U.S. Government Informational Comics

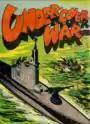
Under-cover War Cover

"Under-cover War" was a comic developed during World War II by the U.S. Petroleum Administration for War, in 1943. The comic was developed and published to reinvigorate U.S. industrial workers, especially in the petroleum industry. The reasoning for this was after the first year of World War II, many workers lost their morale and vigor and needed a new source of energy and motivation. PAW stated the purpose was "to inspire refinery construction workers with the huge importance of their work." The comic depicts the war within the Western Front and the subversive planning of the Nazis and how they were preparing to outlast the U.S. war effort. The comic's messaging gives special attention to enemy plans of covert action and sabotage against U.S. industries and refineries. Through the vigilance of the enemy, the comic focuses the reader on the necessity of the U.S. to continue its war effort in defeating the Nazis and the importance of petroleum and its critical role in fueling the U.S. war effort, especially U.S. air raids and naval forces.